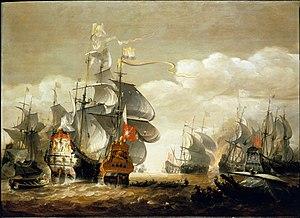
Le HMS Royal Charles, Naseby avant son renommage le 23 mai 1660, est un vaisseau de ligne de 80 canons lancé en 1655 et en service dans l'ancêtre de la Royal Navy jusqu'à sa capture par l'ancêtre de la marine royale néerlandaise le 12 juin 1667, laquelle démantèlera le navire en 1673.
1665 est une année commune commençant un jeudi. Elle fait partie du petit âge glaciaire
La bataille de Lowestoft eut lieu le 13 juin 1665 pendant la deuxième guerre anglo-néerlandaise. La flotte néerlandaise, composée d'une centaine de navires, commandée par le lieutenant-amiral Jacob van Wassenaer Obdam attaque la flotte anglaise, de force équivalente, commandée par James Stuart, duc d'York quarante milles à l'est du port de Lowestoft, dans le Suffolk, en Angleterre. La bataille se termine par ce qui est considéré comme la pire défaite navale de l'histoire des Pays-Bas.
La deuxième guerre anglo-néerlandaise, opposant le royaume d’Angleterre et les Provinces-Unies, se déroule de 1665 à 1667. Elle fait suite à la première guerre anglo-néerlandaise, qui s'est conclue par une victoire anglaise. Tout comme la première, la deuxième guerre anglo-néerlandaise a pour principal enjeu la maîtrise des principales routes commerciales maritimes, sur lesquelles les Néerlandais exercent alors une nette domination.